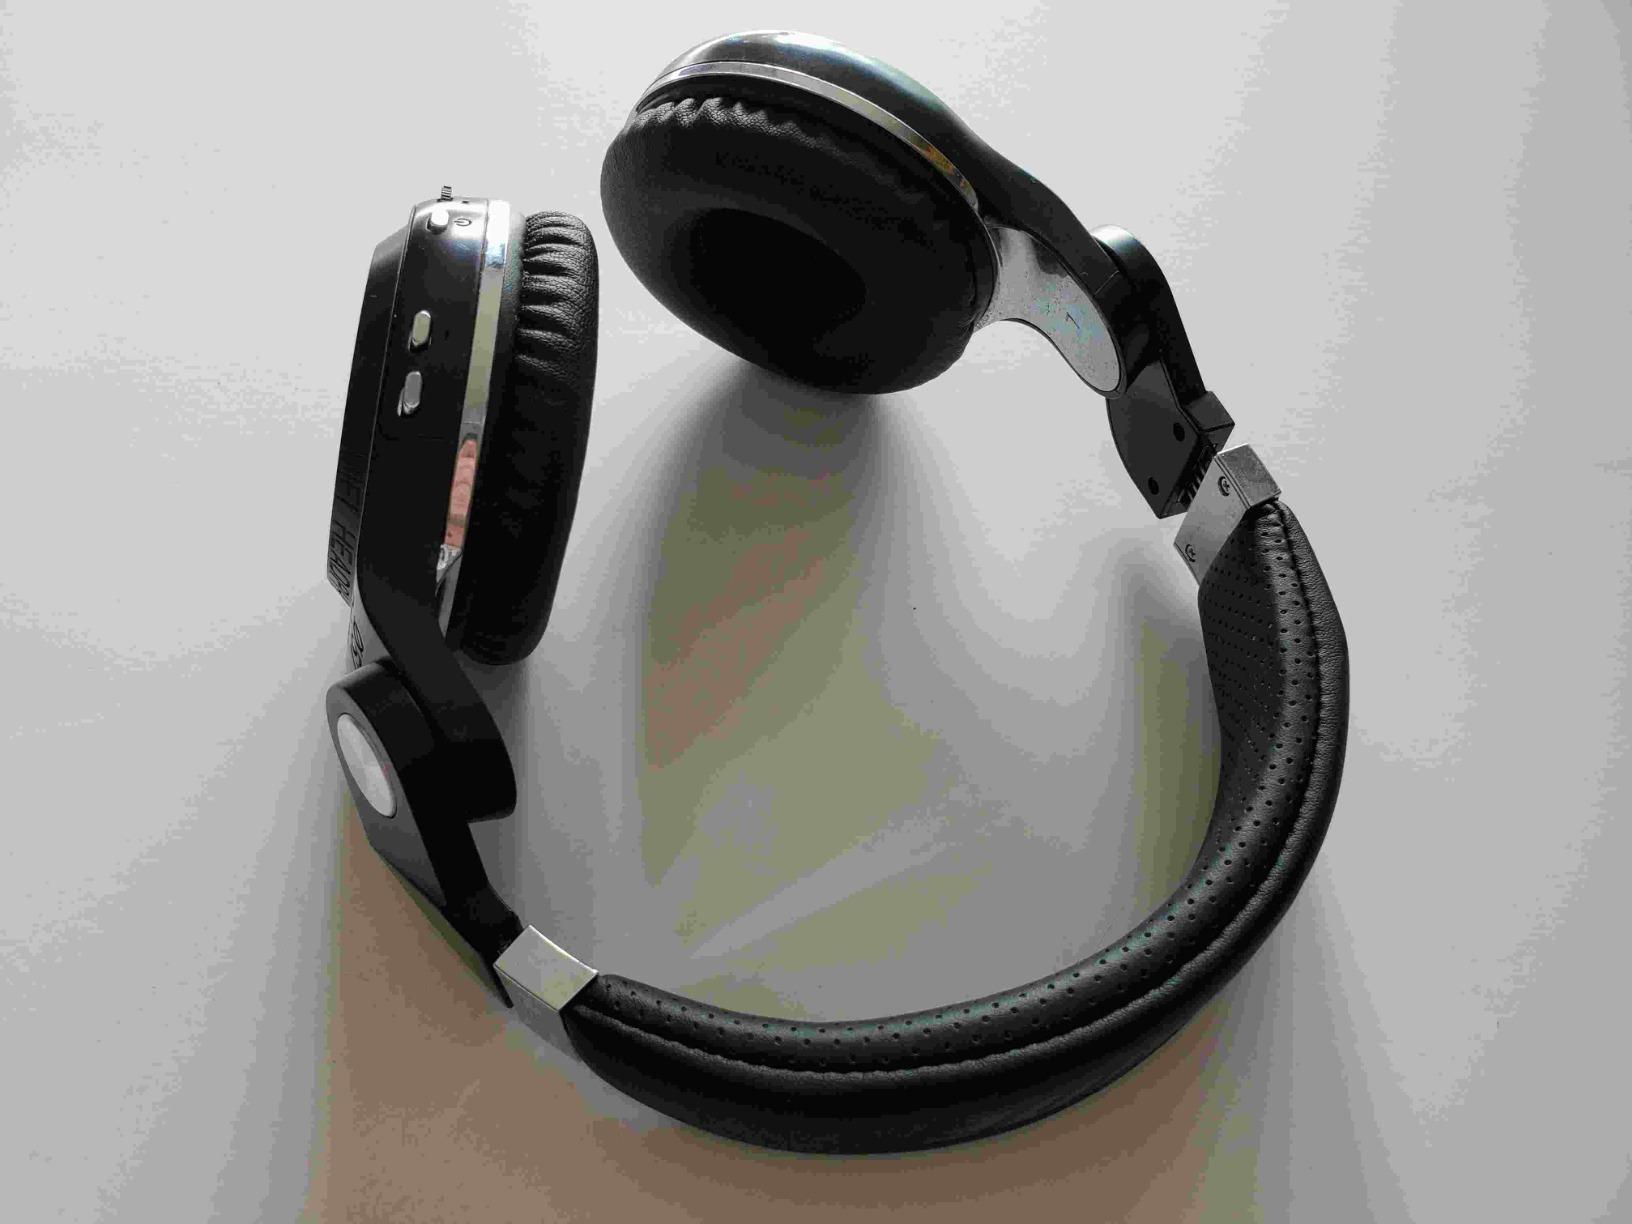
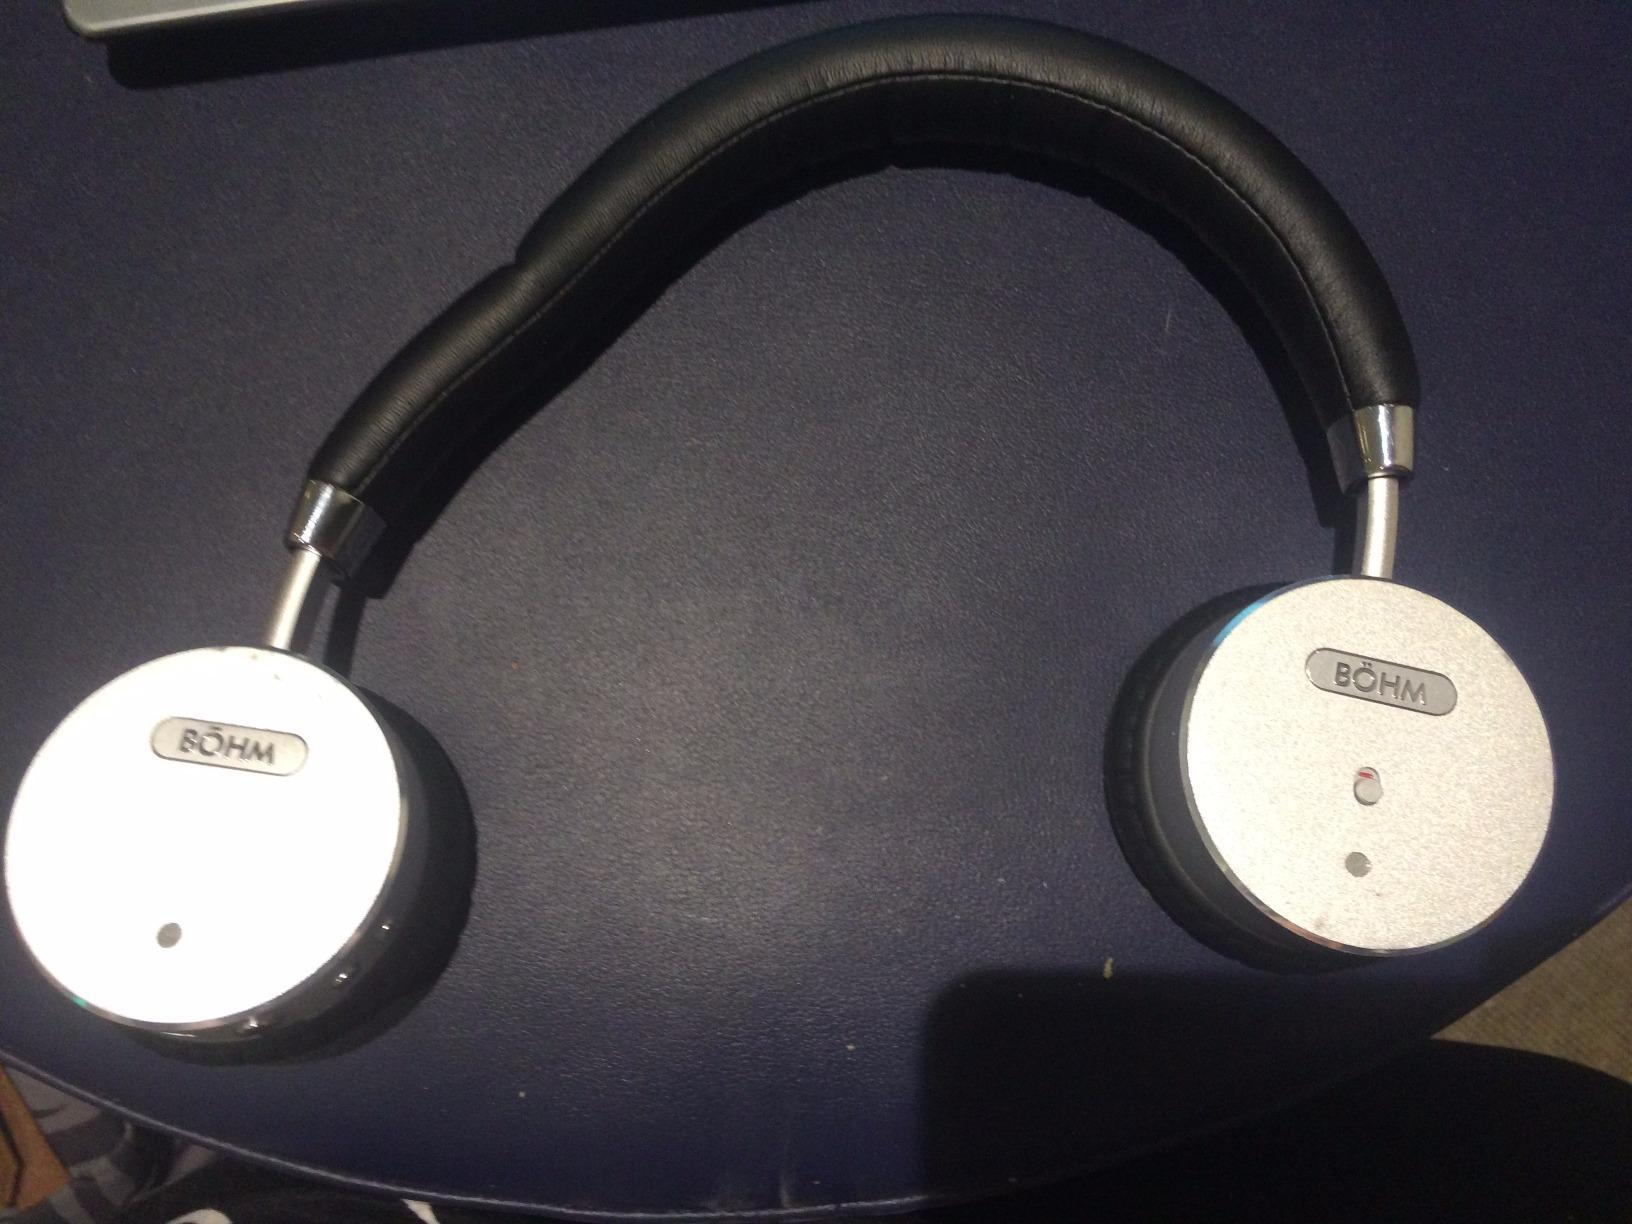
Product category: headphones
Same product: no